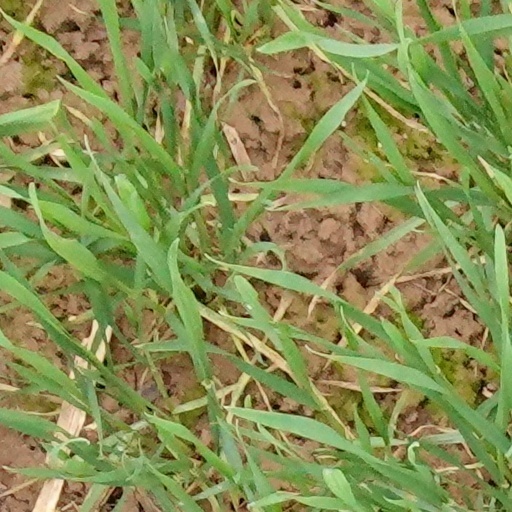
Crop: wheat